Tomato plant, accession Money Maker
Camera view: bottom (45 deg); turntable rotation: 270 degrees
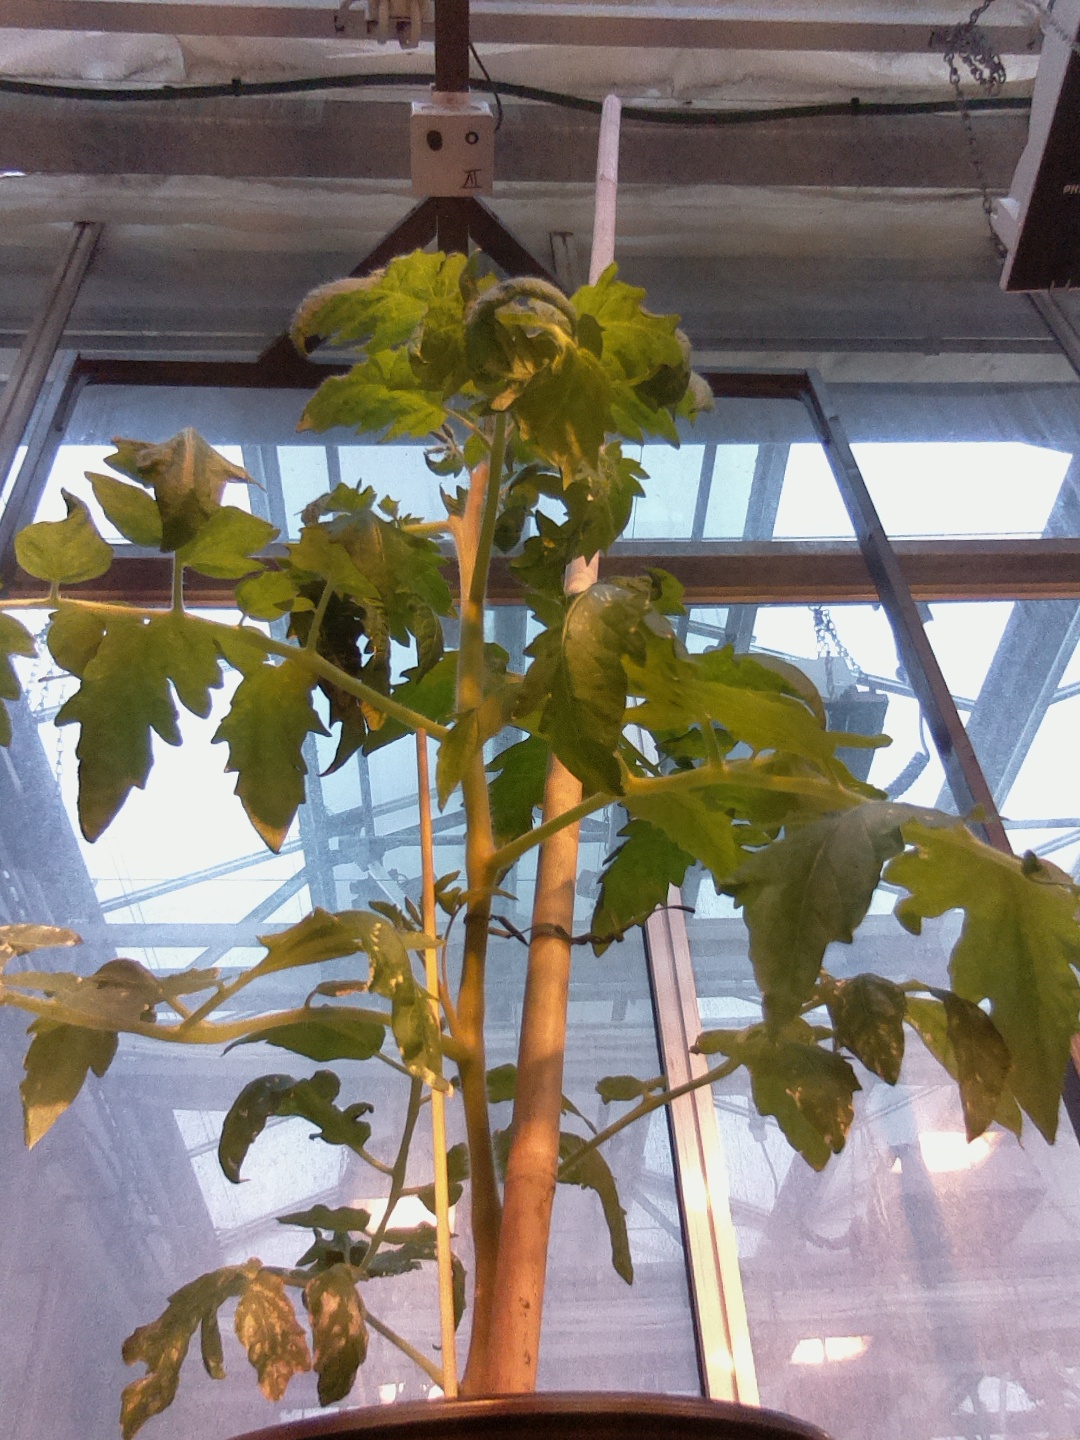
BBCH growth stage 53: 3 inflorescences visible